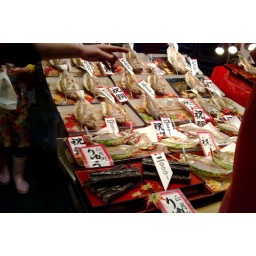
Fried fish that Japanese eat during the new year, found in Nishiki market